US House and Senate career of John McCain (until 2000)

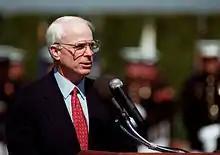
McCain at the Pentagon in 1997.

In 1997, McCain became chairman of the powerful Senate Commerce Committee; he was criticized for accepting funds from corporations and businesses under the committee's purview, but responded by saying that, "Literally every business in America falls under the Commerce Committee" and that he restricted those contributions to $1,000 and thus was not part of the big-money nature of the campaign finance problem. In that year, "Time" magazine named McCain as one of the "25 Most Influential People in America". McCain used his chairmanship to challenge the tobacco industry in 1998, proposing legislation that would increase cigarette taxes in order to fund anti-smoking campaigns and reduce the number of teenage smokers, increase research money on health studies, and help states pay for smoking-related health care costs. The industry spent some $40–50 million in national advertising in response; while McCain's bill had the support of the Clinton administration and many public health groups, most Republican senators opposed it, stating it would create an unwieldy new bureaucracy. The bill failed to gain cloture twice and was seen as a bad political defeat for McCain. During 1998 a revised version of the McCain-Feingold Act came up for Senate consideration; in addition to banning soft money, it sought to restrict "issue ads" run by independent groups within 60 days of an election. While having majority support, it was fiercely opposed by Senator Mitch McConnell on free speech and partisan threat grounds, and it again fell victim to a filibuster and failed to gain cloture.